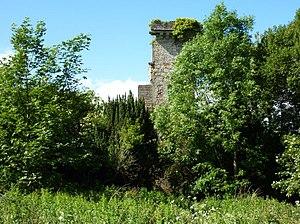
Cette liste recense les principaux châteaux du council area de Falkirk en Écosse.